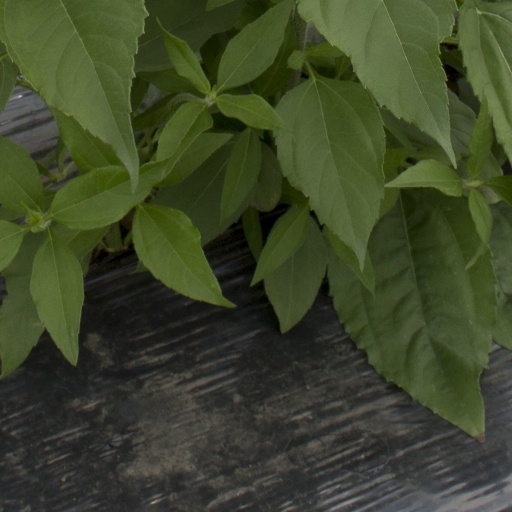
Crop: Jerusalem artichoke